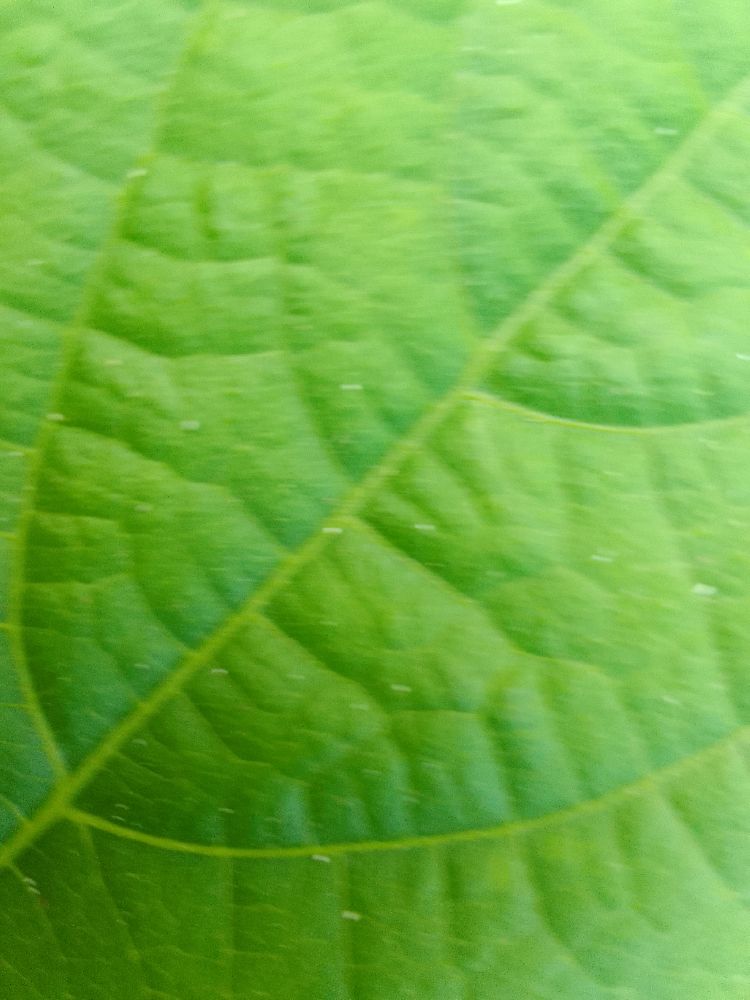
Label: healthy